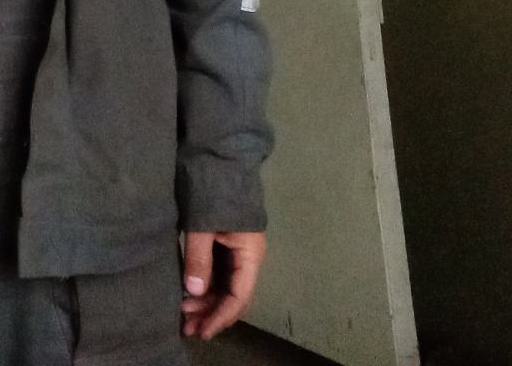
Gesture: no_gesture